Zach Banner

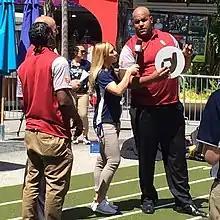
Banner at the 2016 Pac-12 Conference Media Days with then teammate Adoree' Jackson and head coach Clay Helton.

Banner was drafted by the Indianapolis Colts in the fourth round (137th overall) of the 2017 NFL draft. He became the first Chamorro selected in an NFL draft. He also was the tallest lineman drafted since Maryland's Jared Gaither (6-9, 340) in 2007. He was easily the biggest lineman on the Colts' roster. Rob Rang, a senior NFL draft analyst from NFLDraftScout.com, observed: "He is a massive, massive human being. To be that big, and also that light on his feet, is rare." The Colts had obtained the pick used to select Banner by trading tight end Dwayne Allen to the New England Patriots. Chuck Pagano, the Colts' coach, said: "It's like an eclipse. He's a giant. It's scary how big this guy is. He can barely fit into the locker room." After weeks of training camp, Banner made the Colts' 53-man roster. However, one day later, after other waived players from other teams became available, on September 3, 2017, Banner was waived by the Colts.